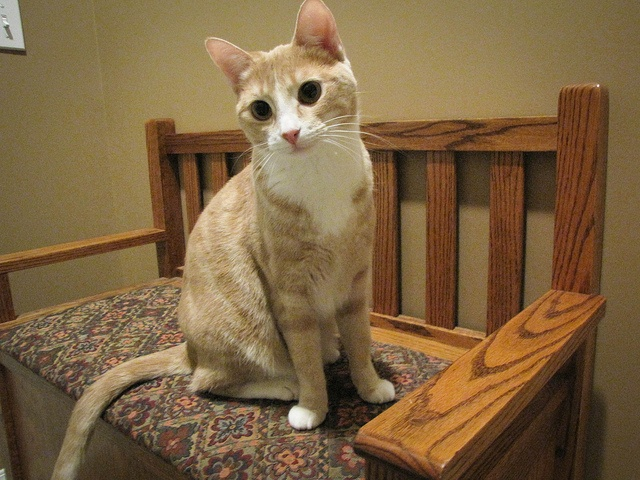
An adult cat sitting on a wooden bench

A cat sits on pad on a wooden bench.
A cat looks quizzical while sitting on a chair.
Slim cat sitting on a bench by the wall
A cat is sitting on a bench with a cushion.